42nd (Hertfordshire) Company, Imperial Yeomanry

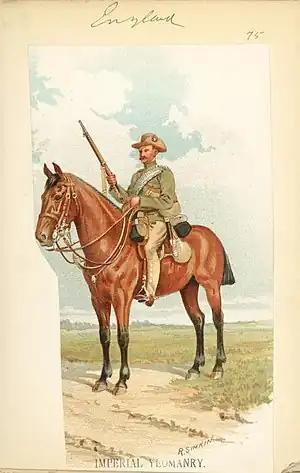
Richard Simkin's painting of an Imperial Yeoman.

At the end of August 42nd Company was sent by rail to join Maj-Gen Fitzroy Hart's column at Krugersdorp. This force was based on 5th Irish Brigade together with artillery and IY (38th (High Wycombe), 42nd and 44th Companies). Leaving Krugersdorp on 30 August, Hart marched through northwestwards across the Mooi River, then on 9 September made a dash southwestwards for Potchefstroom with his mounted troops and some Irish infantry carried in mule wagons. The plan was to surround the town and make a surprise attack after dark. 42nd Company had furthest to go, a ride to get behind the town, but although the move was successful most of the fighting Boers had already left and joined De Wet. After a few days at Potchefstroom, Hart was ordered back to Krugersdorp, arriving on 30 September after a round trip of .